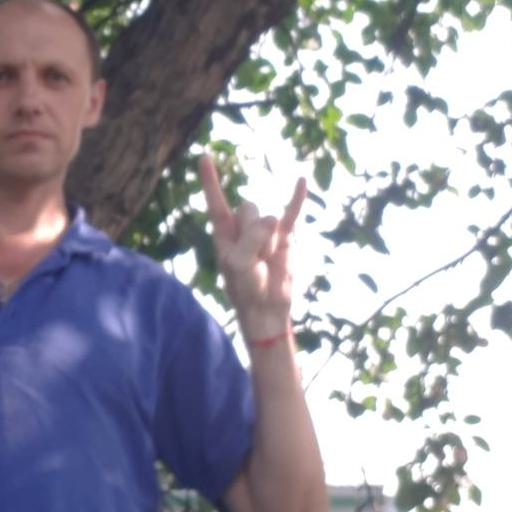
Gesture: rock